Tornado outbreak of November 4–5, 2022

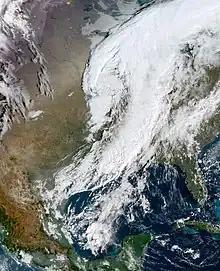
The extratropical cyclone was responsible for a severe weather outbreak in the states of Texas, Oklahoma, Arkansas, and Louisiana on November 4. The remnants of Hurricane Lisa can be seen to the south.

The tornado narrowed and re-intensified again as it moved into Idabel, producing EF3 damage and injuring several people as it impacted the town. Major structural damage occurred in southeastern Idabel, as homes had their roofs torn off, some sustained collapse of their exterior walls, and one home along Leesa Drive was left with only a few walls standing. A two-story home had much of its second floor torn off and destroyed, and some businesses were damaged in this area as well. At the Idabel Country Club, numerous trees were snapped at EF2 strength, while one grove of hardwood trees at this location were snapped, stripped of their branches, and sustained debarking, earning a low-end EF3 rating. Multiple homes at the Idabel Country Club were damaged by a combination of tornadic winds and falling trees. The nearby Kiamichi Family Medical Center had severe structural damage, sustaining roof and exterior wall loss, with metal beams twisted and the façade torn off. Insulation from the building was strewn throughout the area, and damage to the structure was rated EF2. Continuing through eastern Idabel at EF3 strength, the tornado then crossed Southeast Lincoln Road, where it completely leveled the Donut Crossing donut shop and a nearby tire shop. After crossing East Washington Street (SH-3), the tornado narrowed down to in width, but continued to produce EF3 damage as it completely flattened the Trinity Baptist Church, which was housed in a large metal-framed building with brick façade. Concrete anchors were pulled out of the ground at this location, and a nearby doctor's office and a local bank were completely destroyed as well. Debris was scattered throughout this area, a McDonald's sign was damaged, and a few other businesses were damaged to a lesser degree.